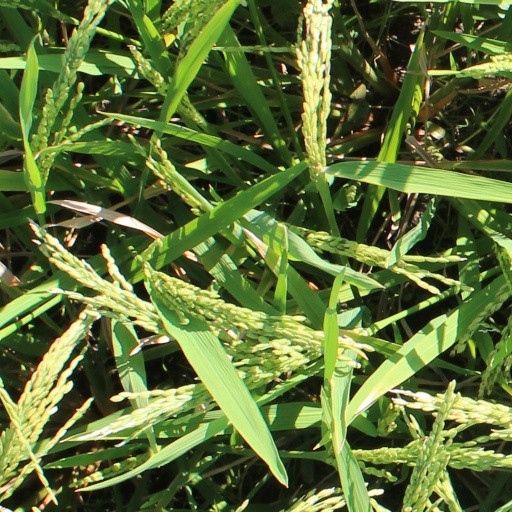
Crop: rice